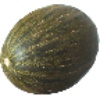
Label: Melon Piel de Sapo 1